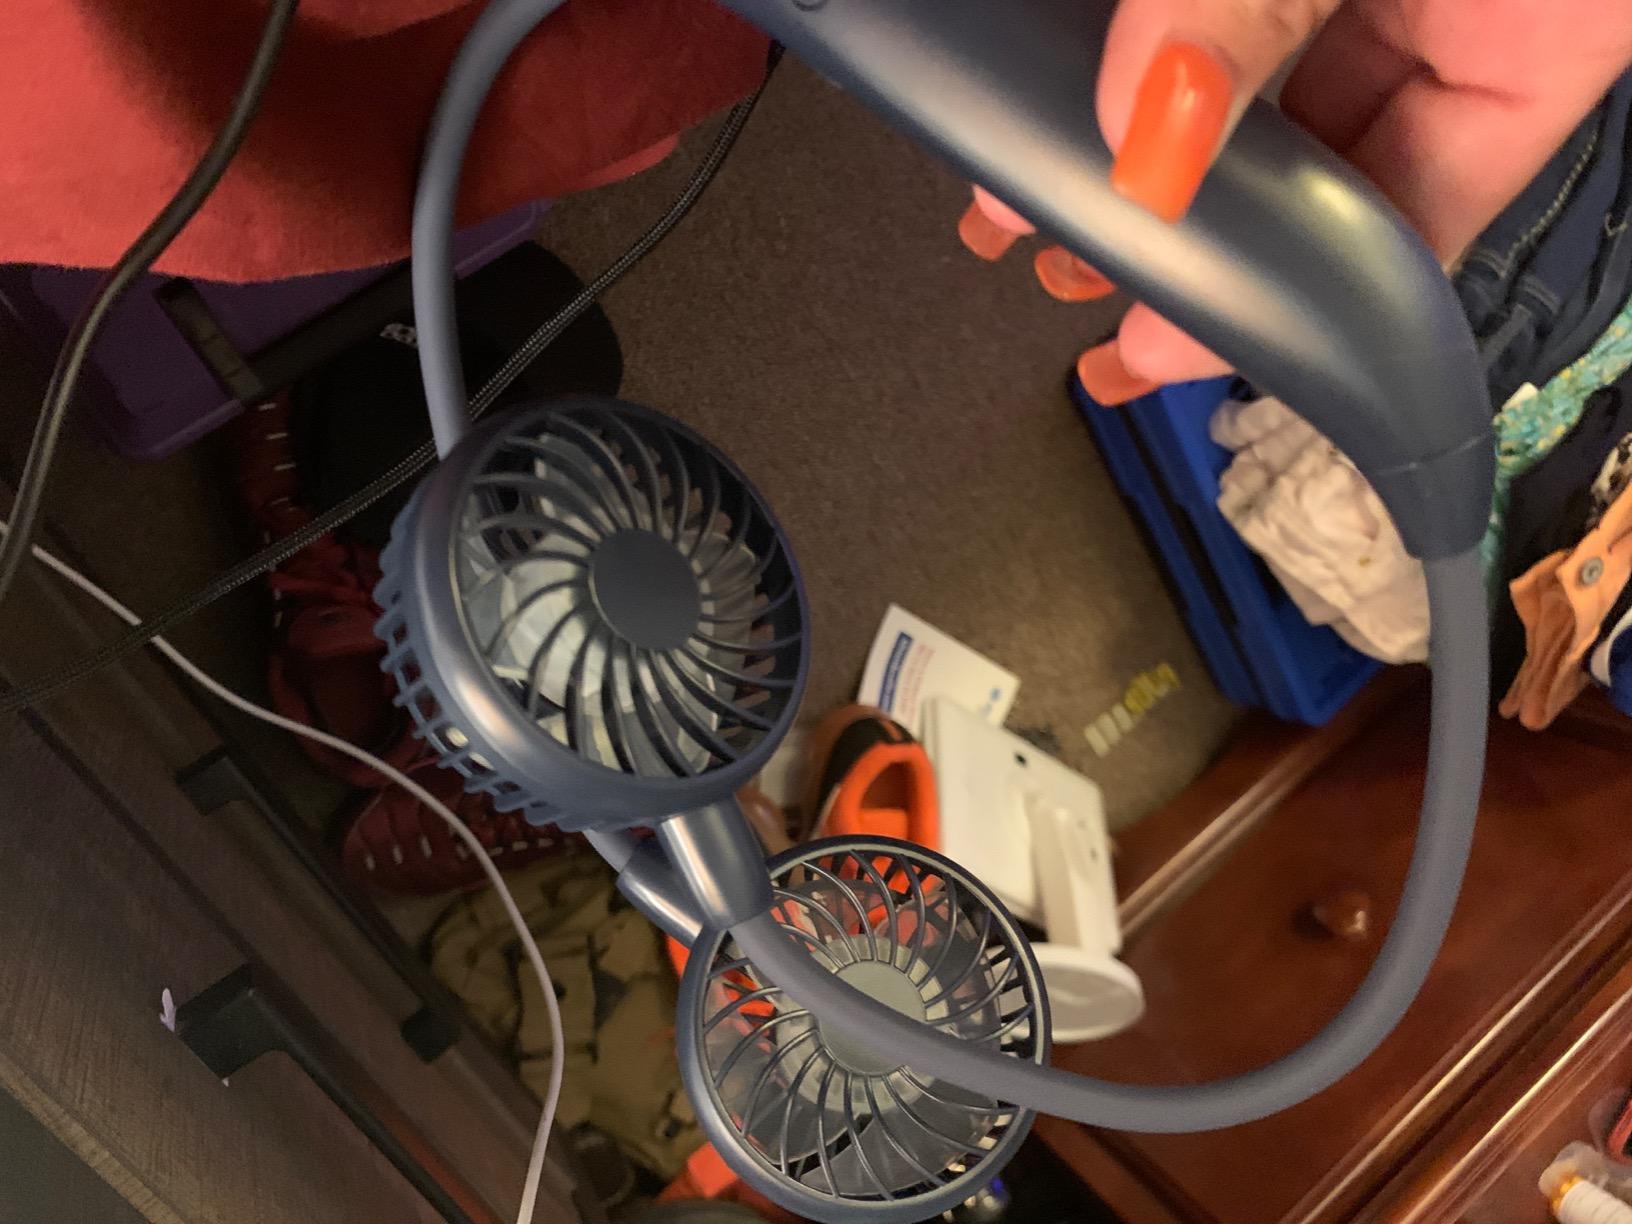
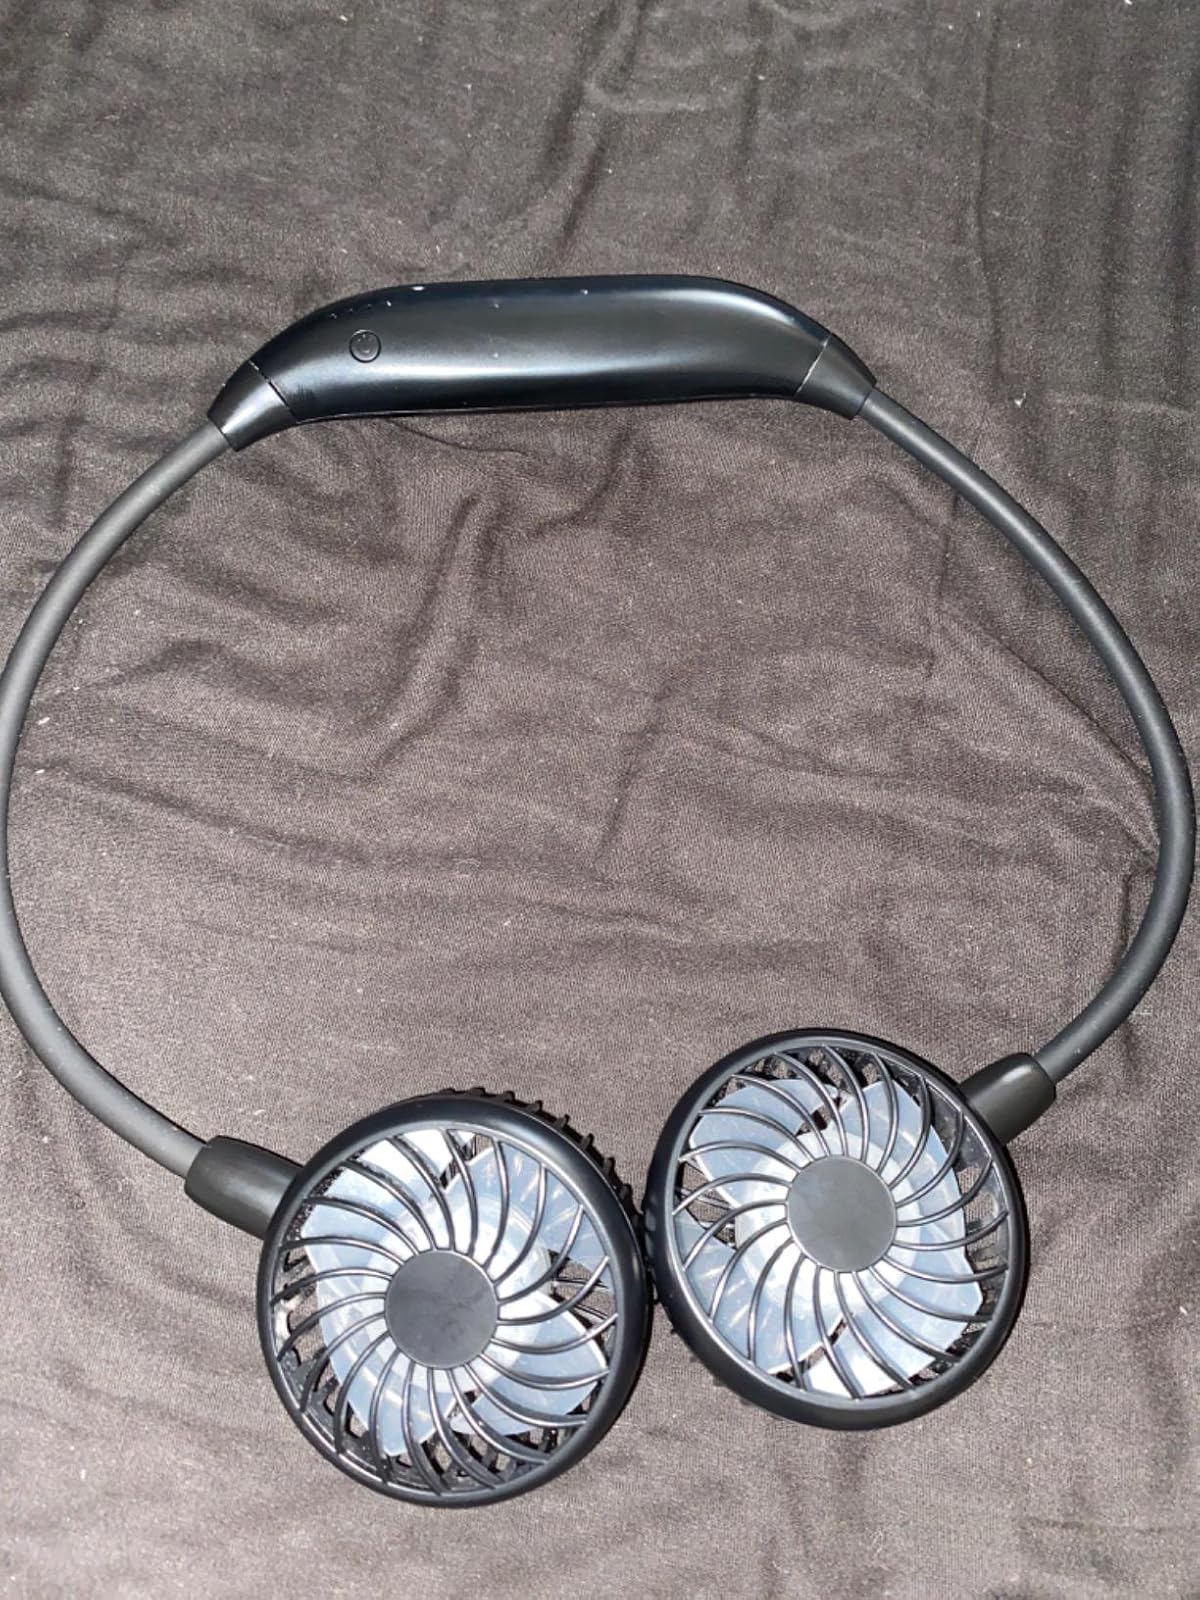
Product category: fan
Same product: no